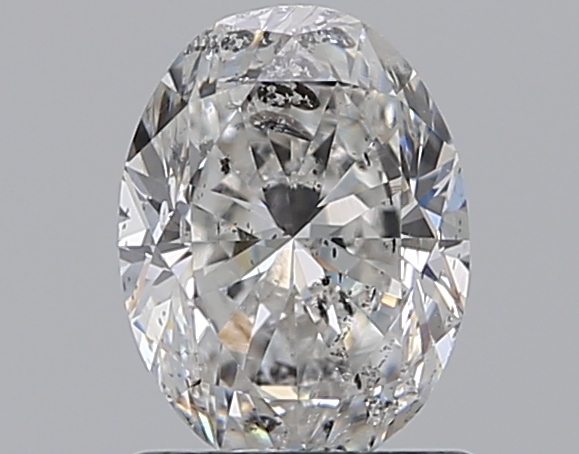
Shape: oval
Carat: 1.01
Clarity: SI2
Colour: E
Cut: VG
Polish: VG
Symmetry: VG
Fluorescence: N
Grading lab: IGI
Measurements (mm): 7.34 x 5.5 x 3.61